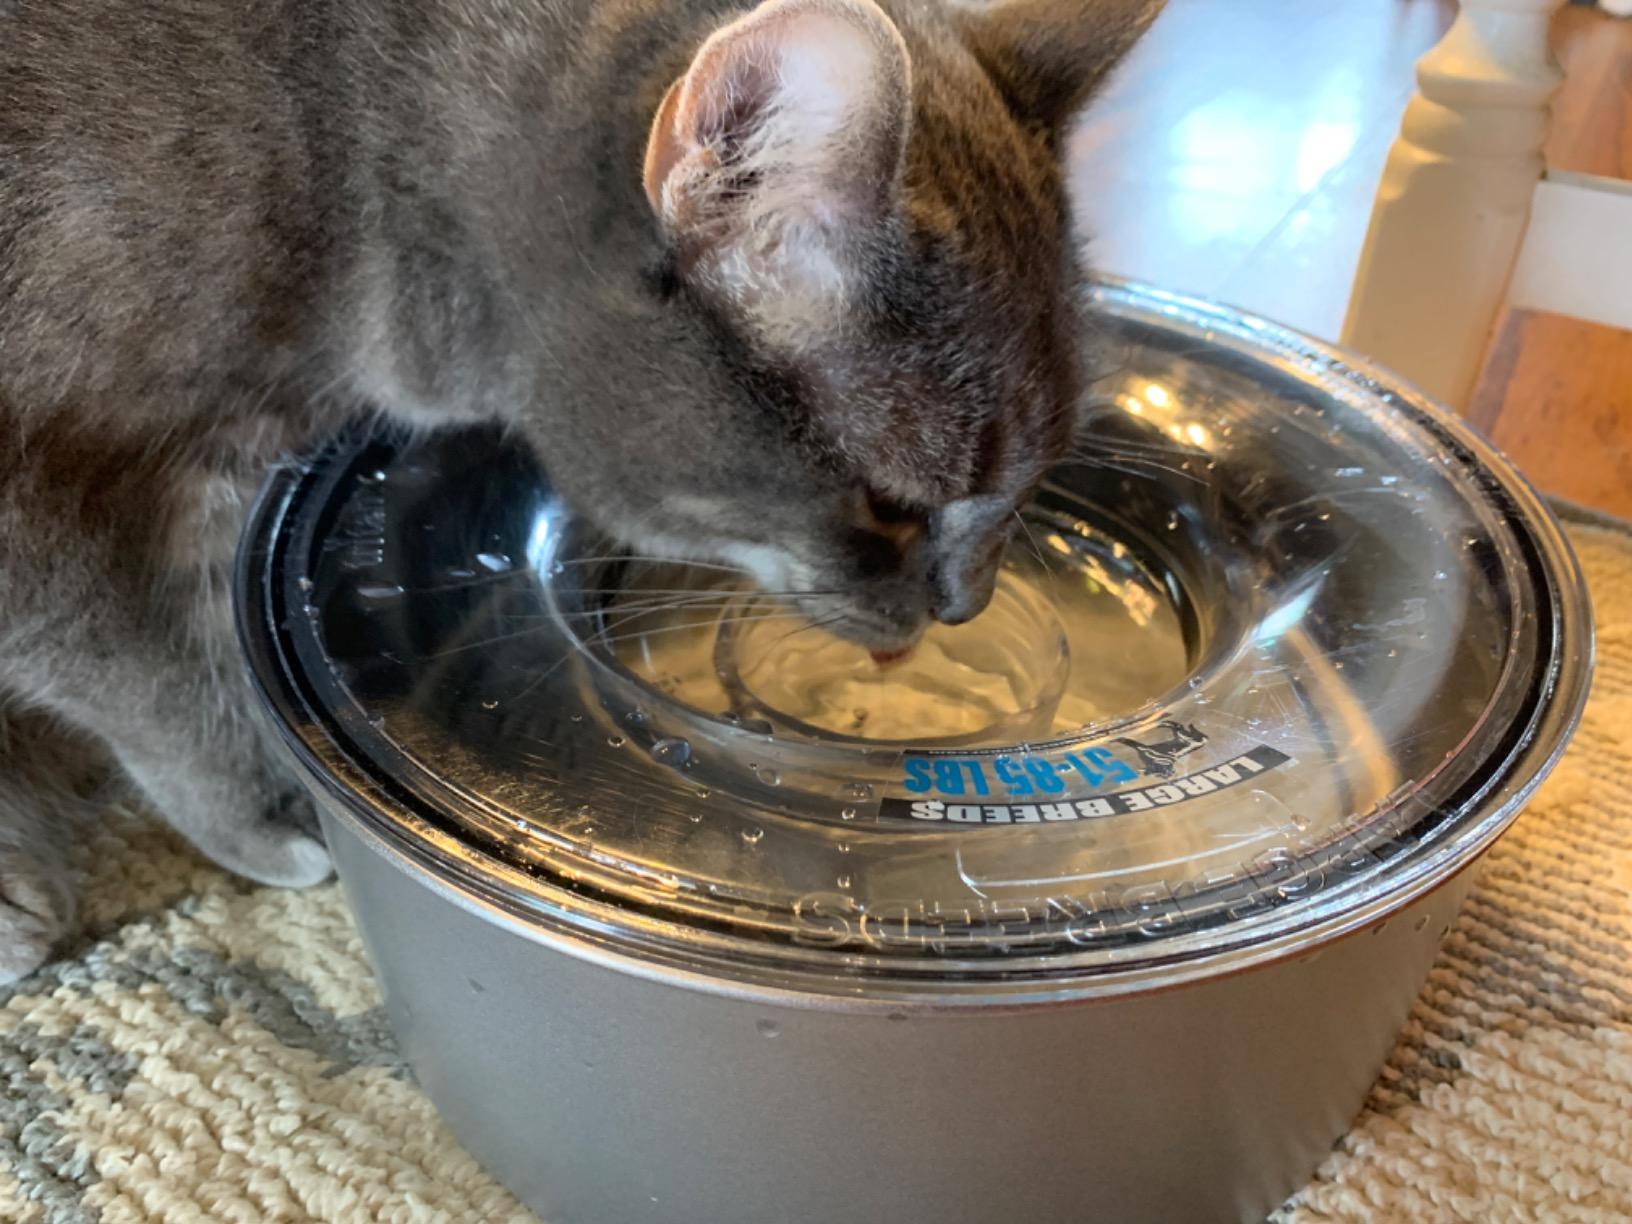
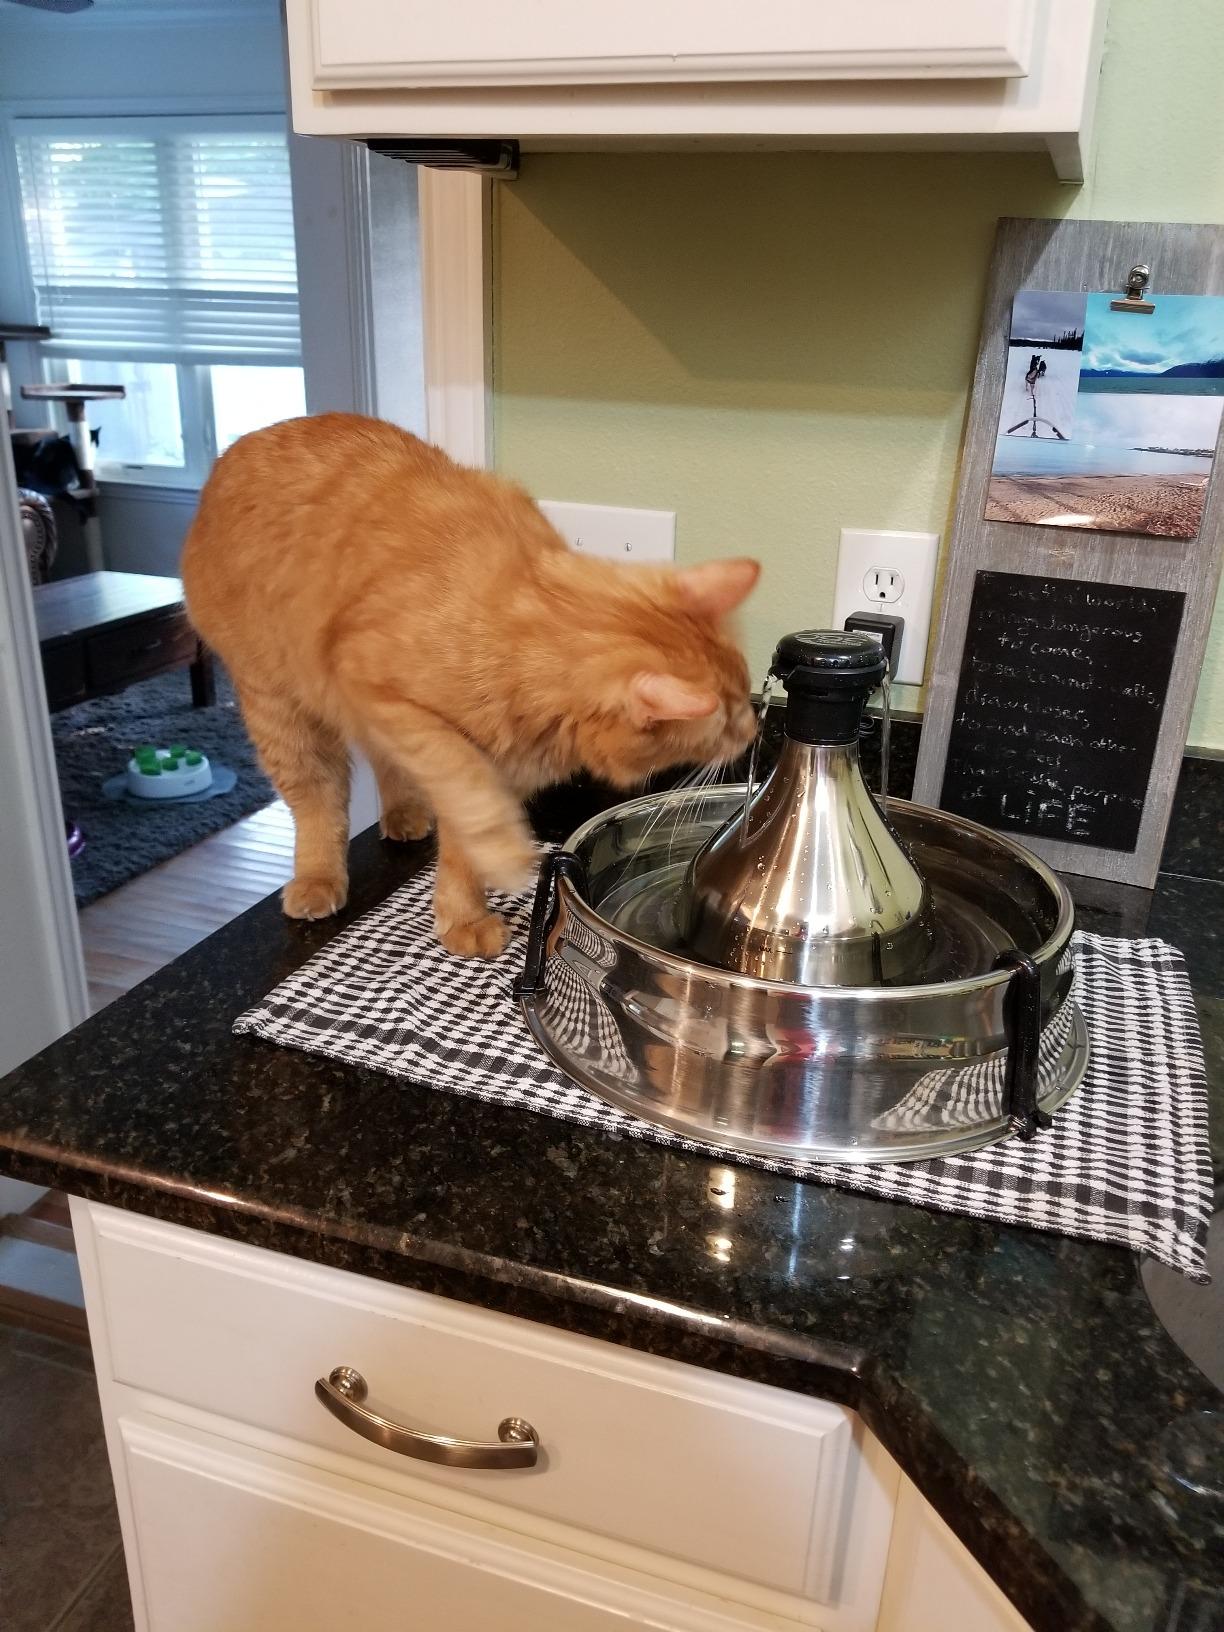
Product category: items_bowl
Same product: no